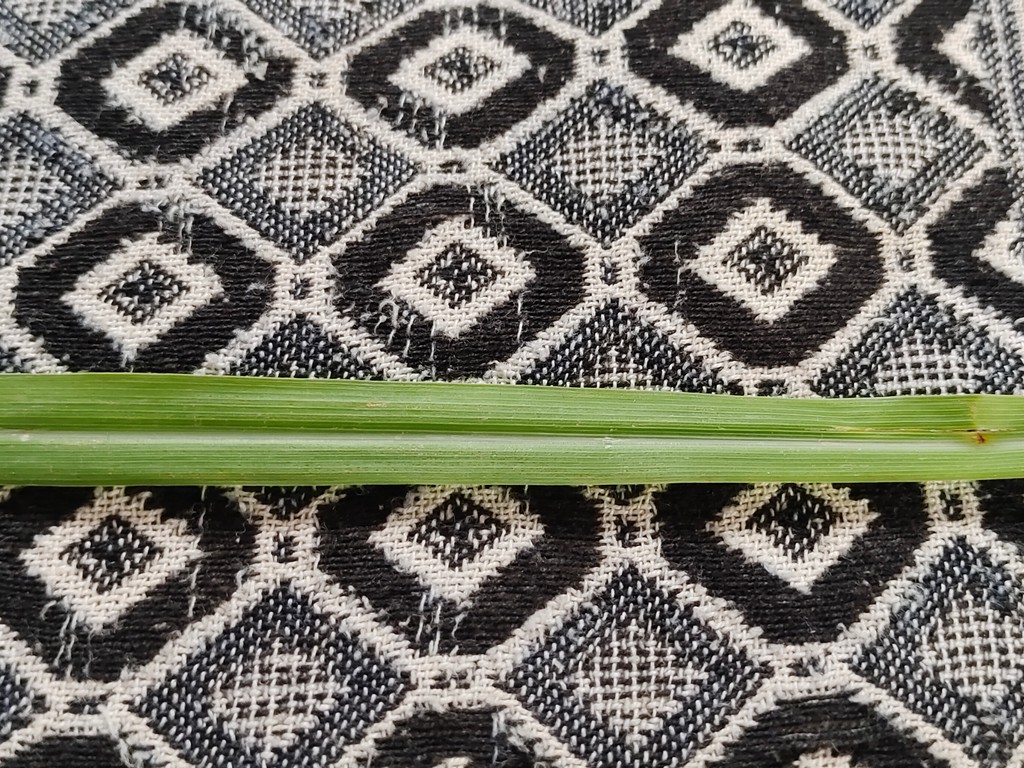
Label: Unhealthy